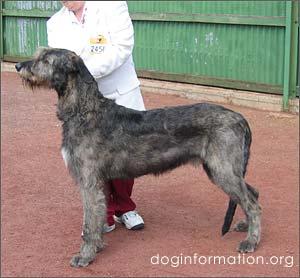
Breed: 224-n000039-Irish_wolfhound